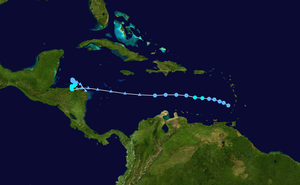
La tempête tropicale Gamma fut la 25ᵉ tempête nommée dans le bassin de l'océan Atlantique. C'est la première utilisation du nom Gamma pour une tempête tropicale dans l'Atlantique. En 2005, c'est le troisième cyclone nommé par une lettre grecque.